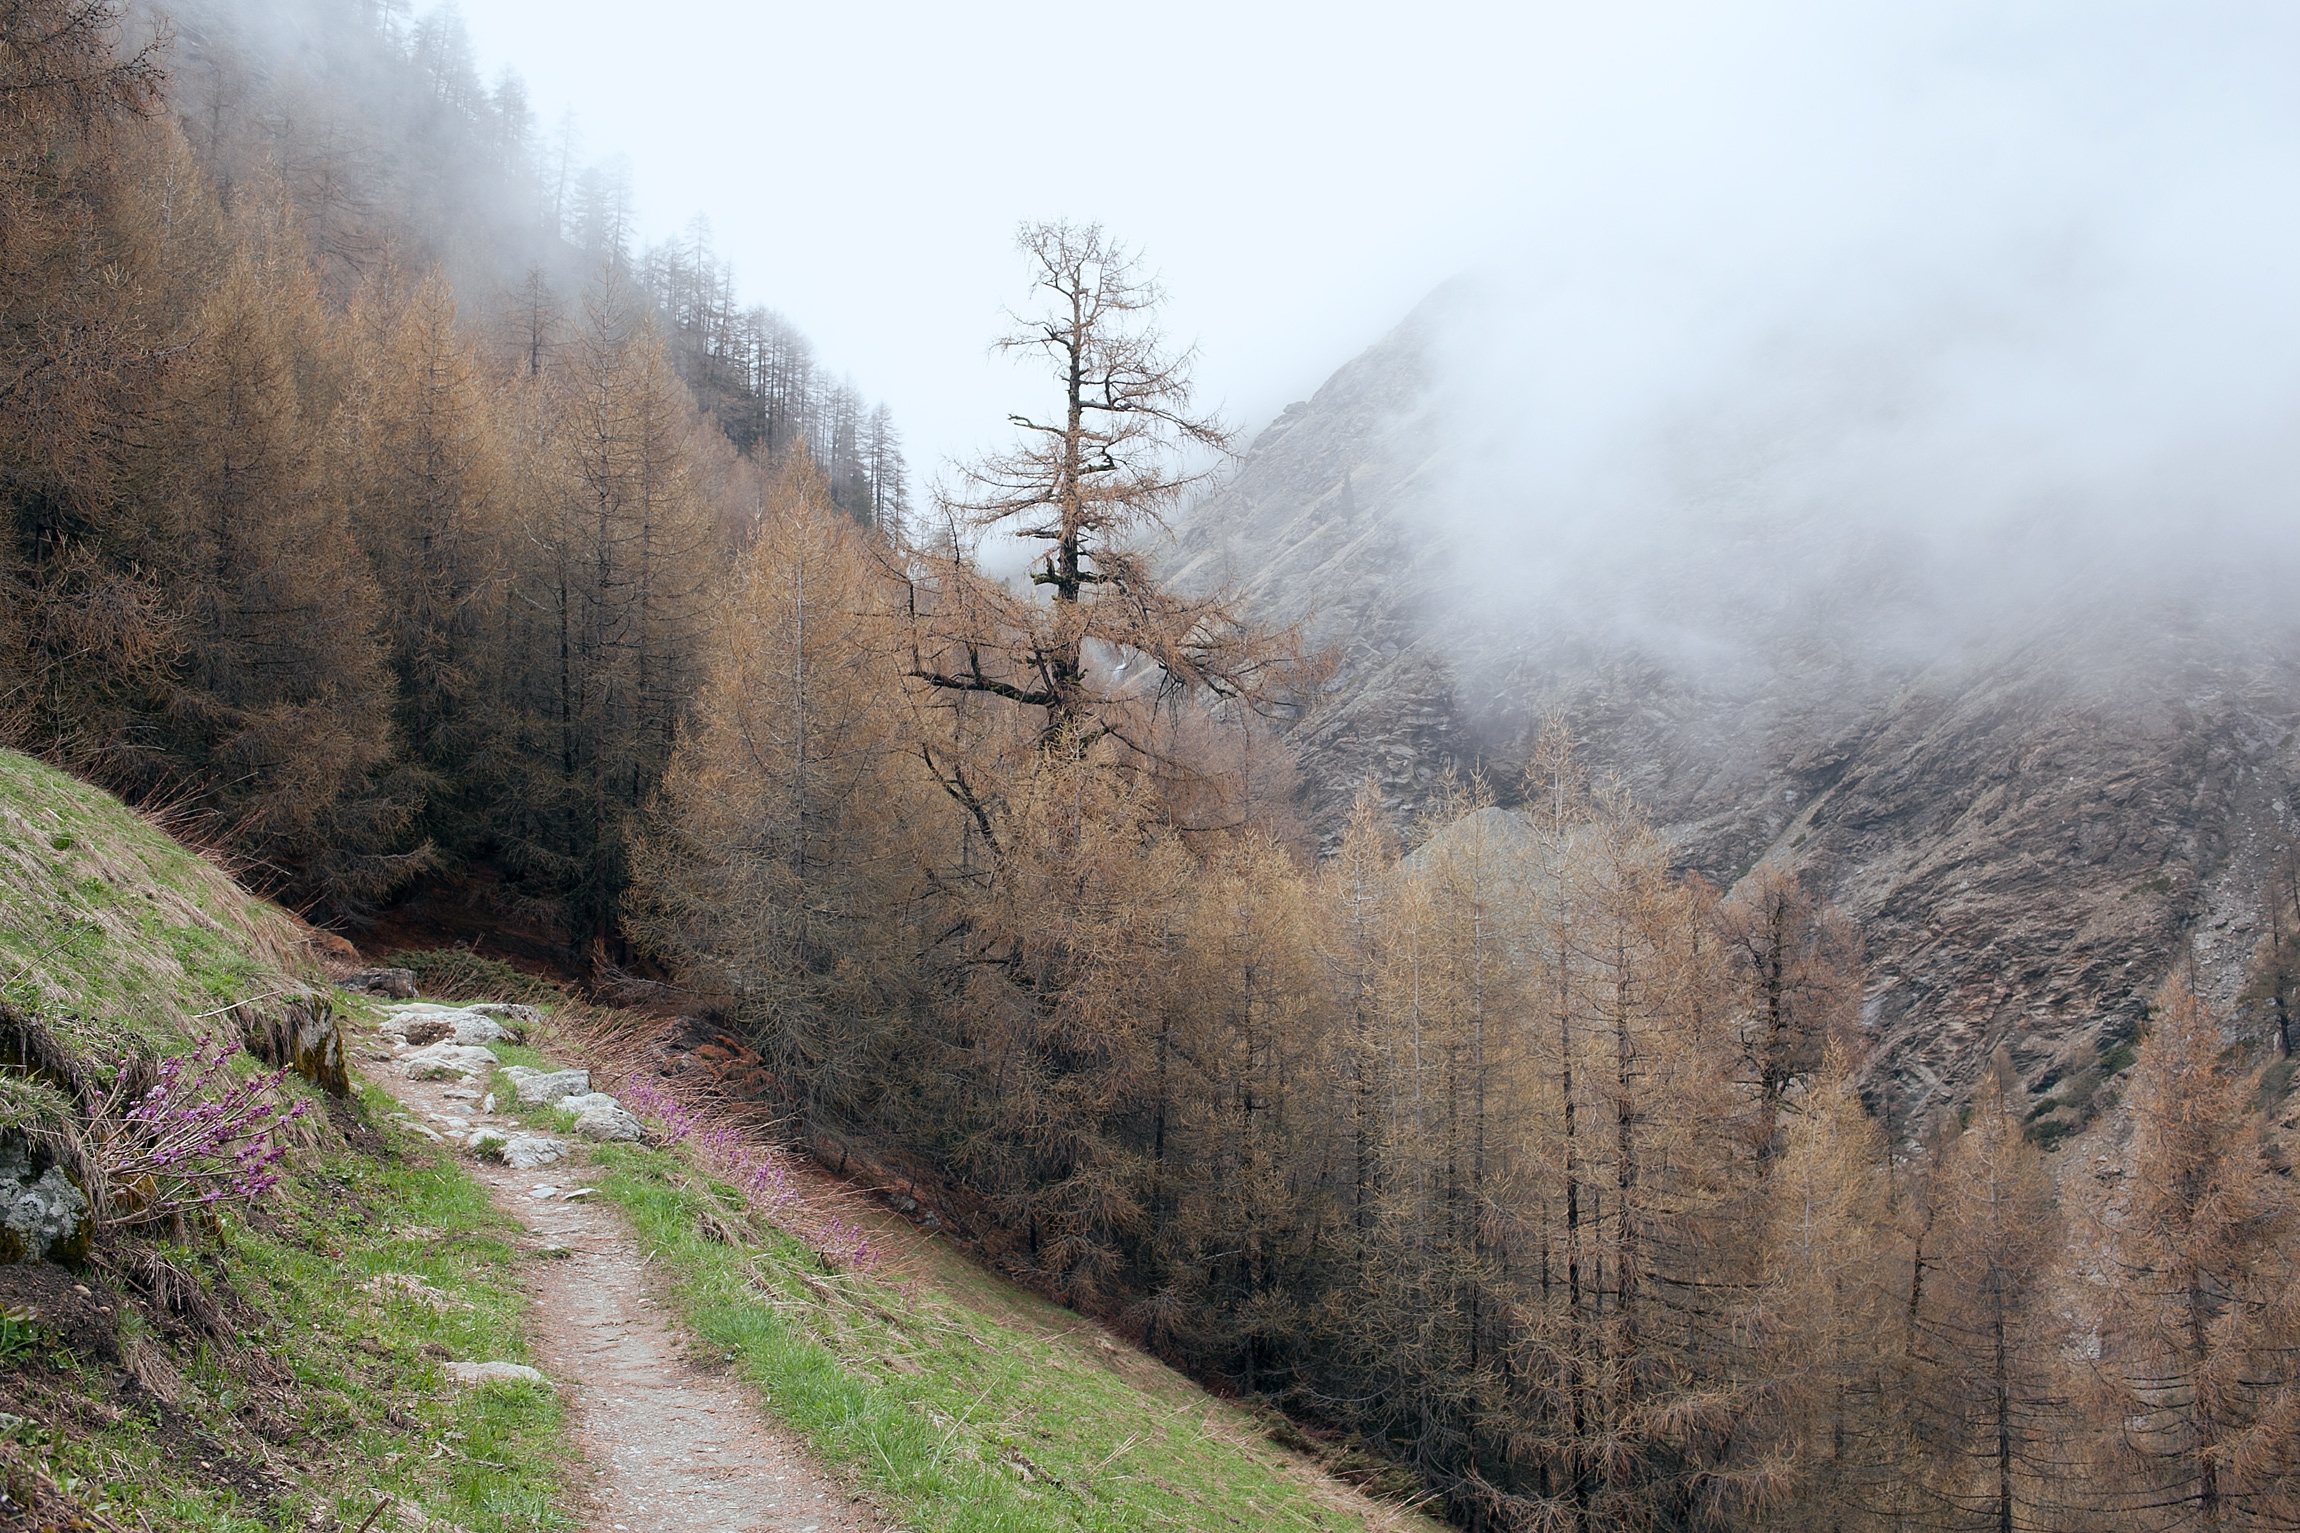
tree, nature, forest, path, pathway, wilderness, mountain, snow, winter, fog, mist, hiking, trail, hill, mountain range, season, ridge, habitat, rural area, geographical feature, atmospheric phenomenon, mountainous landforms, geological phenomenon